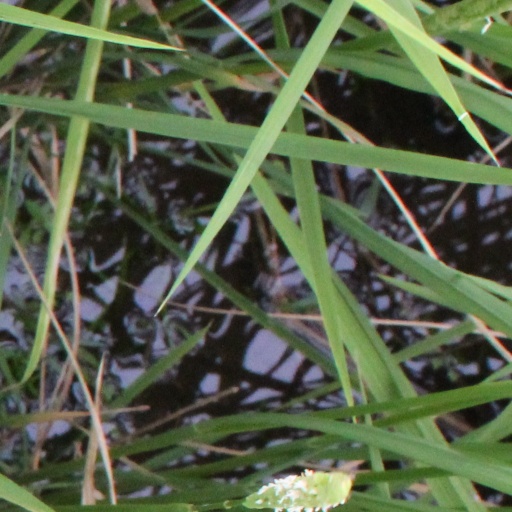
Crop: rice